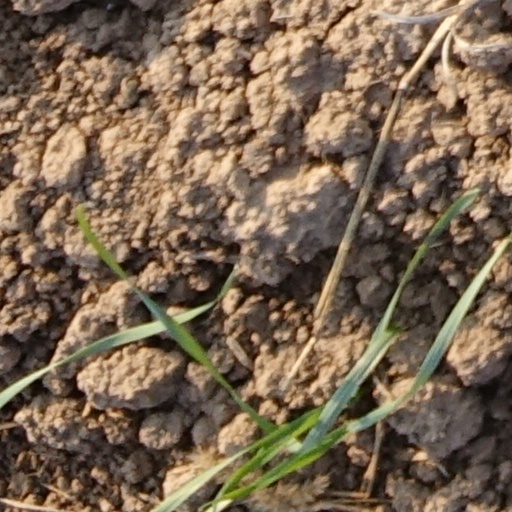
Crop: wheat